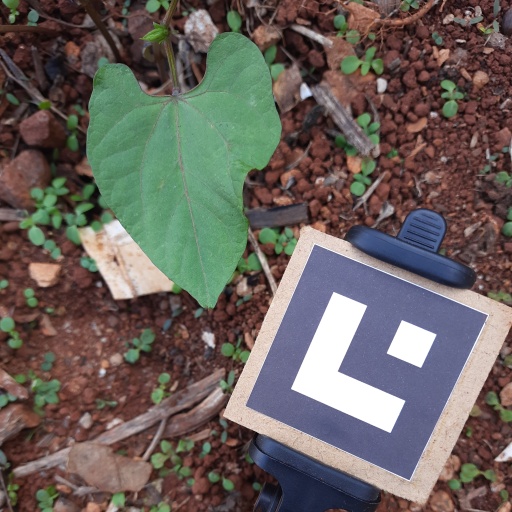
Observations: wavy surface, no eating holes, under shade